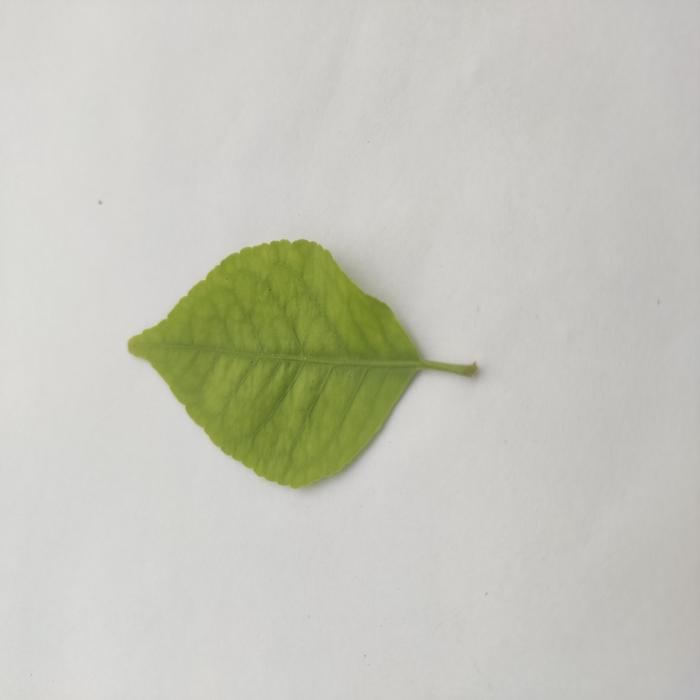
Crop: Aegle Marmelos
Leaf condition: Cercospora_Leaf